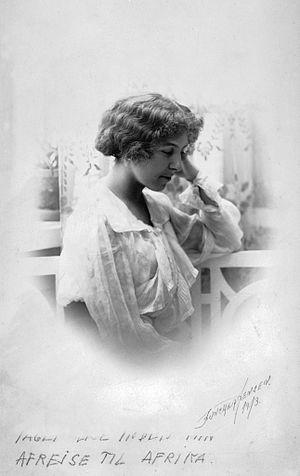
Denys George Finch Hatton est un aristocrate britannique, guide de safari, amant de la baronne Karen Blixen, une noble danoise qui a écrit à son sujet dans son roman autobiographique La Ferme africaine, publié en 1937. Dans le livre, son nom est orthographié avec un trait d'union : « Finch-Hatton ». Dans le film Out of Africa, son rôle est interprété par Robert Redford.